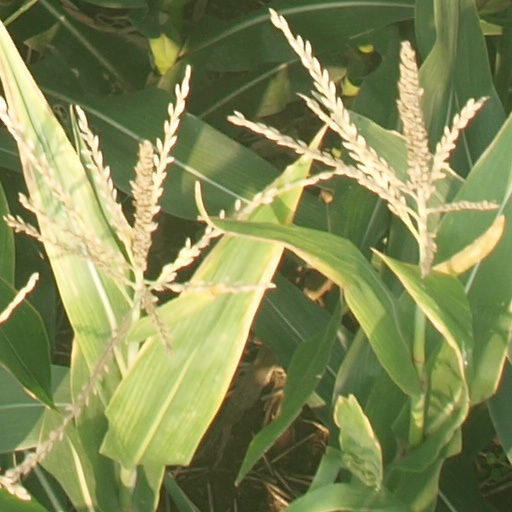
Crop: maize; corn